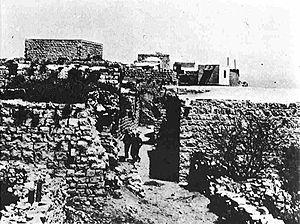
Le massacre de Deir Yassin s'est déroulé le 9 avril 1948 au cours de la prise du village de Deir Yassin, à l'Ouest de Jérusalem, durant la Guerre civile de 1947-1948 en Palestine mandataire. Il a été perpétré par 120 combattants de l'Irgoun et du Lehi. Les historiens évaluent aujourd'hui le nombre de tués entre 100 et 120. À l'époque, la presse et différents commentateurs rapportèrent le nombre de 254 victimes.